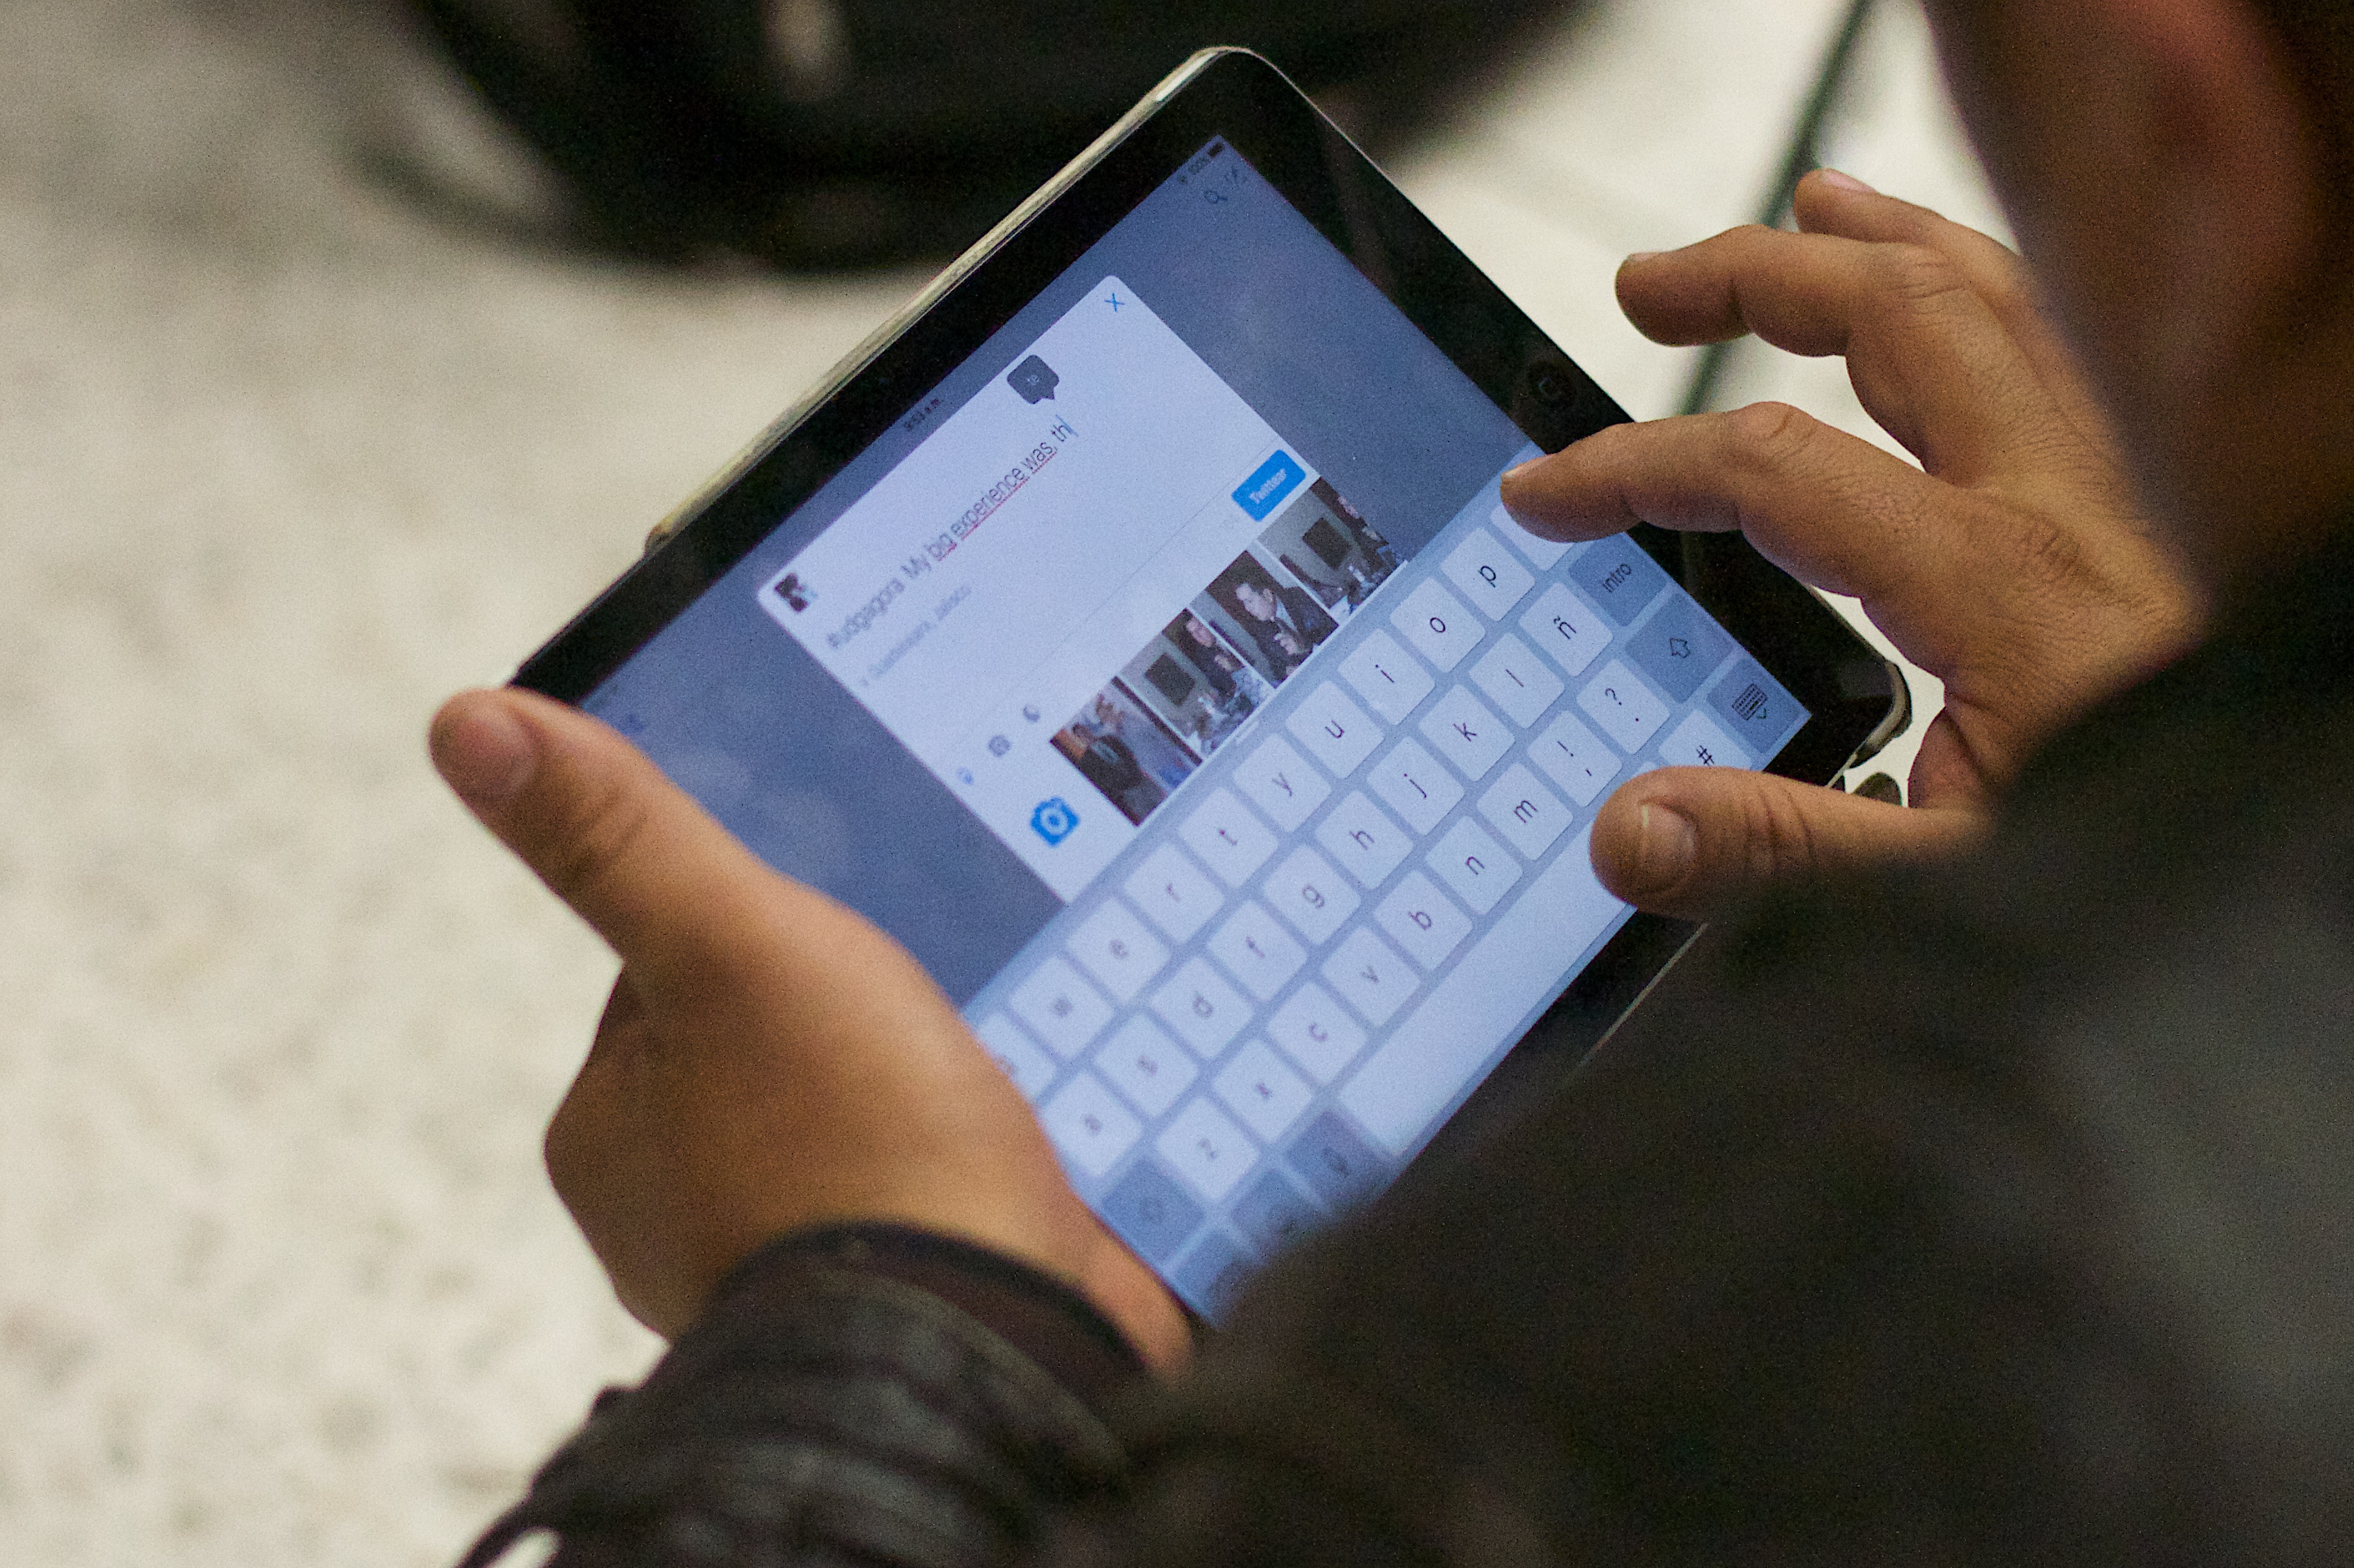
smartphone, writing, hand, technology, gadget, mobile phone, udgagora, screenshot, portable communications device